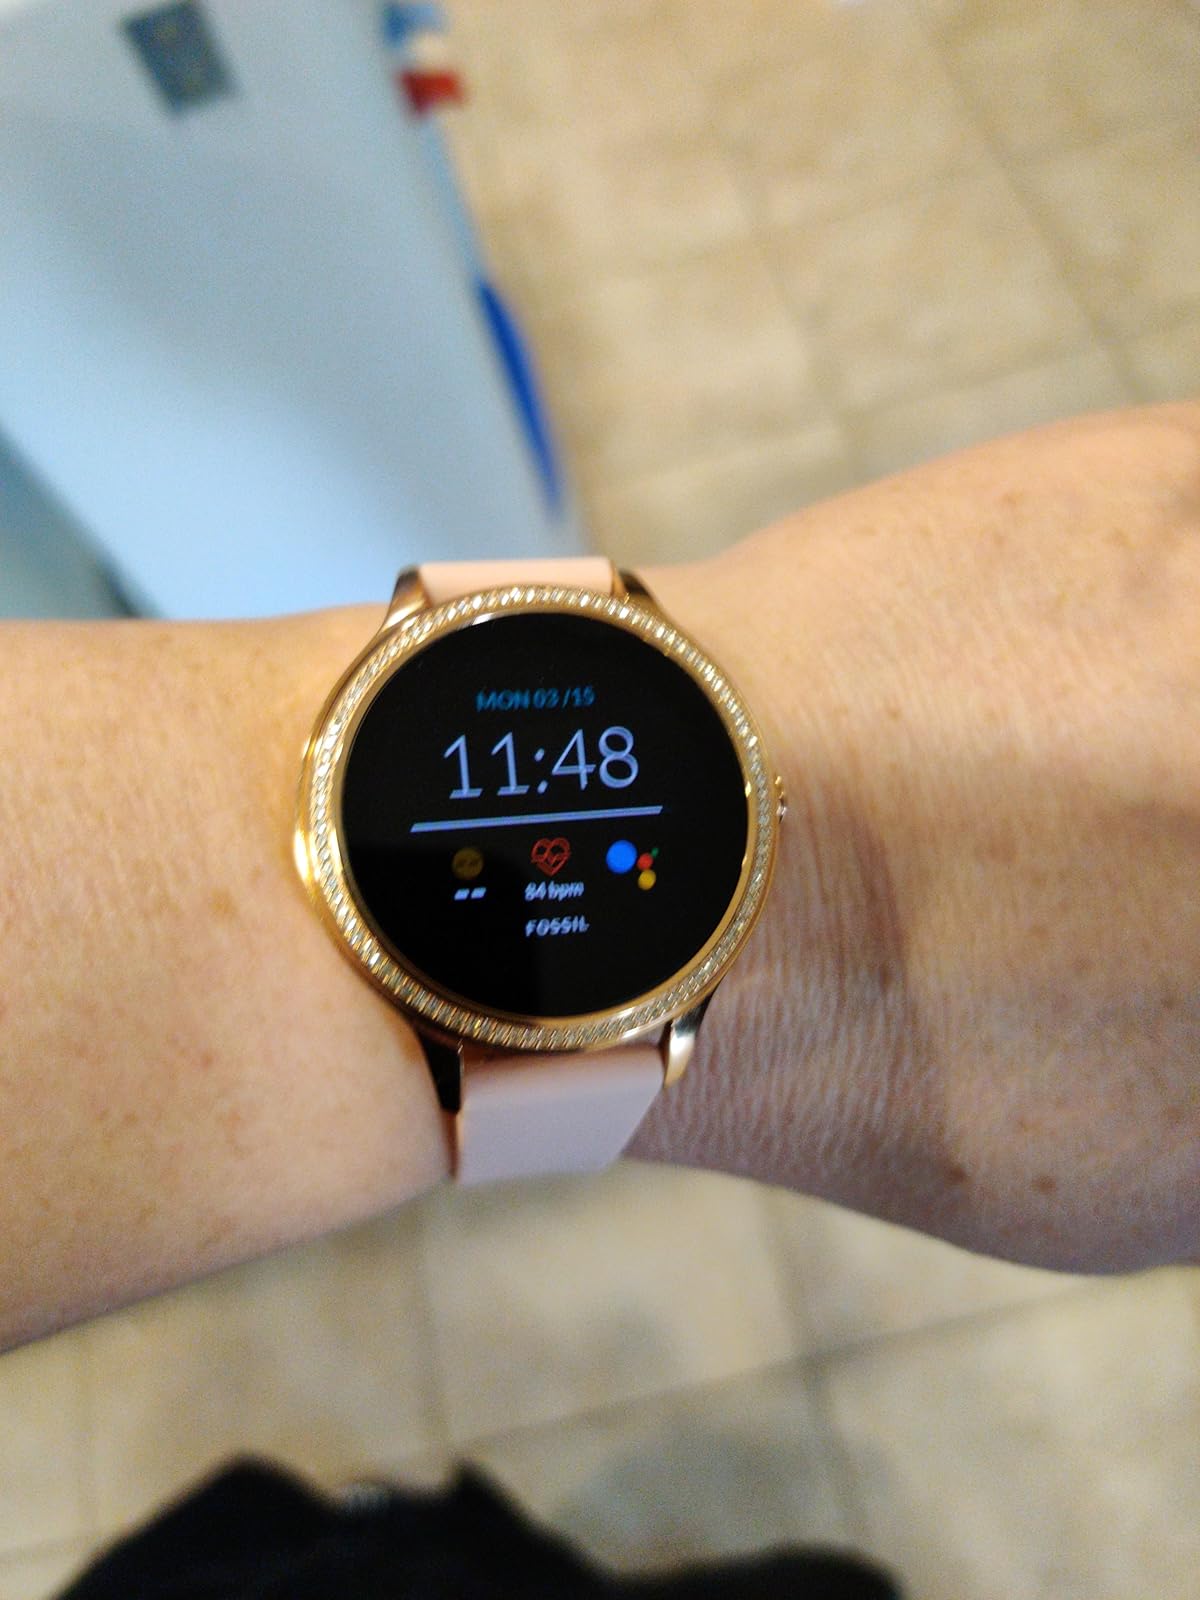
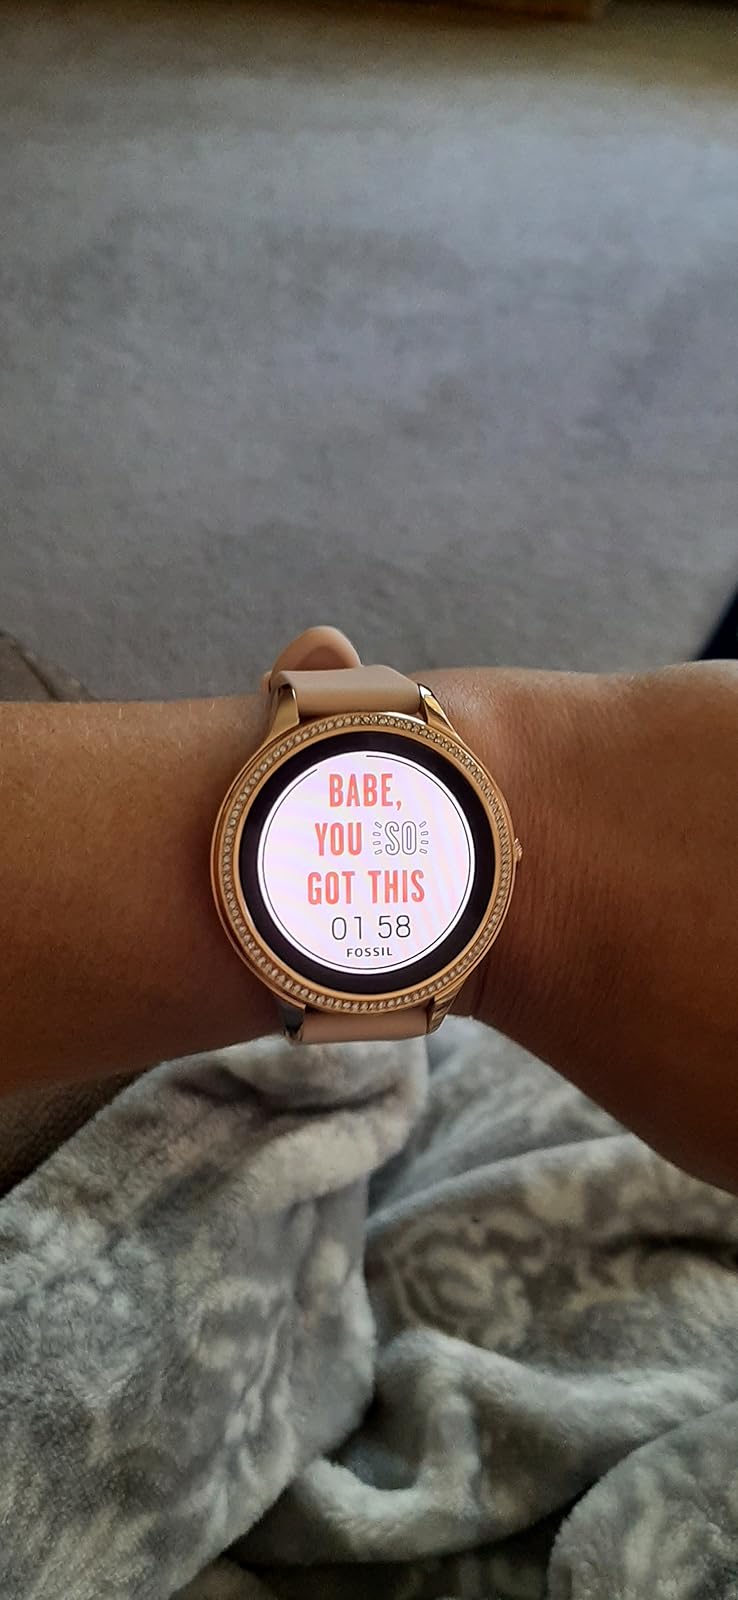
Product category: smartwatch
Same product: yes